René Préval

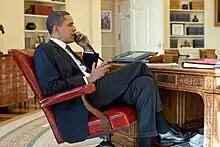
U.S. President Barack Obama talks on the phone with Haitian President René Préval in the Oval Office, 15 January 2010

On 12 January, Port-au-Prince was hit by an earthquake. Initial reports indicated that diplomats were unable to contact President Préval and they feared he might be trapped beneath the rubble of his home. However, later reports – including ones quoting the Haitian ambassador to the United States, Raymond Alcide Joseph – said that the President and First Lady Elisabeth Delatour Préval had escaped unharmed and had been moved to a safe location on the island. The couple was about to enter their home when the earthquake struck. Préval and his wife were able to step away from the building before the house collapsed, escaping injury.